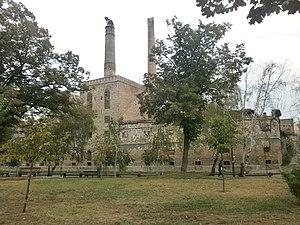
Le bâtiment de la « brasserie nationale à Pančevo » est situé à Pančevo, dans la province de Voïvodine et dans le district du Banat méridional, en Serbie. Il est inscrit sur la liste des monuments culturels de grande importance de la République de Serbie.